Mister Organ

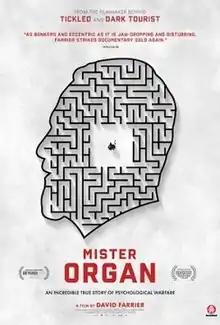

Mister Organ is a 2022 New Zealand documentary film by David Farrier, focusing on the life of Mister Organ, an enigmatic figure associated with an antiques store and car clamping business in Ponsonby, Auckland, and Farrier's attempts to learn more about his life.